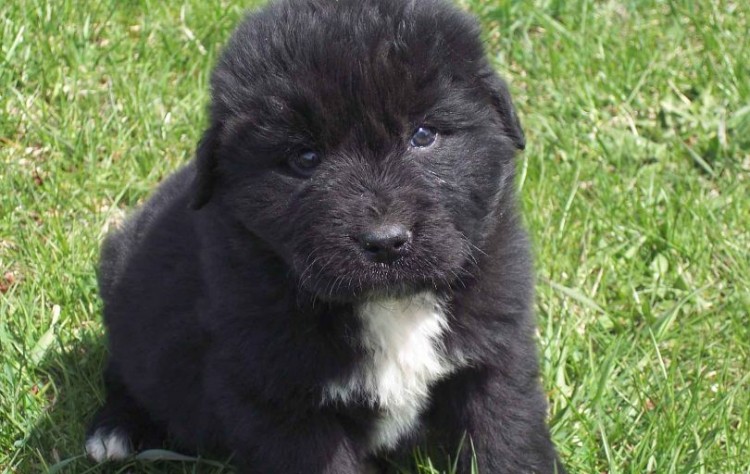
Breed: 215-n000031-Newfoundland